Battle of the Granicus

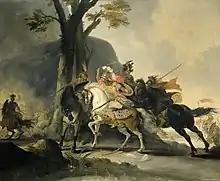
"Alexander the Great in the battle against the Persians at the Granicus". Cornelis Troost, 1737.

Plutarch's account focuses more on the "aristeia" of Alexander's personal combat with the Persian leaders and gives less attention to the movements and tactics of the armies. This account mostly corresponds to Arrian's version of events, but there are some differences. According to Plutarch the Persians had stationed both infantry and cavalry at their front line. Alexander led the first attack against the Persians and there are minor differences in his combat with Rhosaces and Sphithridates. While the cavalry battle was ongoing, the Foot Companions crossed the river and engaged the Persian infantry. After a short confrontation, all except for the Greek mercenaries routed. The mercenaries retreated to a higher position. They asked Alexander to negotiate for their surrender, but Alexander refused this and attacked. The mercenaries fought hard and were responsible for most of the Macedonian casualties.